Bob Harvie

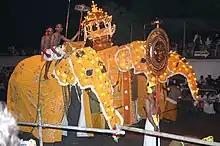
Bob Harvie commentated on the magnificent Esala Perahera held annually in July/August in Kandy. Dancers and caparisoned elephants made it a colourful occasion. Harvie always captured the atmosphere of the Kandy Perahera in his broadcasts on the airwaves of Radio Ceylon.

He was also known for covering the Kandy Perahara, Army Tattoo, Remembrance Day Parade as well as being in charge of Rugby and Boxing Commentaries over the airwaves of Radio Ceylon/Sri Lanka Broadcasting Corporation.